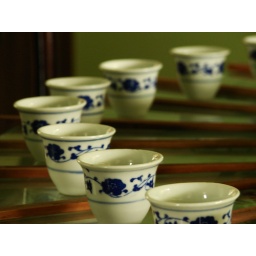
in the Qingming festival,we cook a lot ,in memory of the ancestor.the cups with water are part of the little ceremony